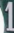
Number: 1